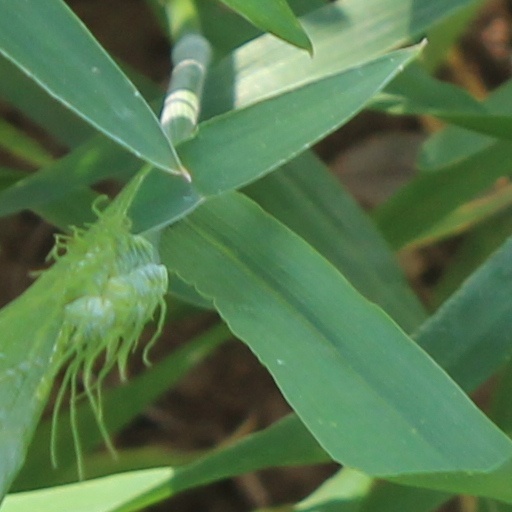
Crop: wheat